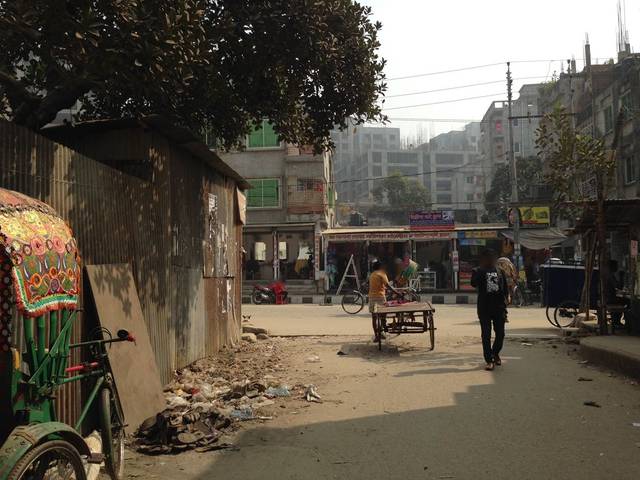
Region: Bangladesh
Coordinates: 23.806, 90.38